Bank of England

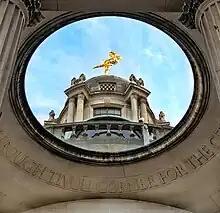
Statue of Ariel by Charles Wheeler

The 'panic of 1825' highlighted risks inherent in the bank's three-way split loyalties: to its stockholders, to the Government (and thereby to the public), and to its commercial banking customers. In 1825–26 the bank was able to avert a liquidity crisis when Nathan Mayer Rothschild succeeded in supplying it with gold; nevertheless, after the crisis, many country and provincial banks failed prompting numerous commercial bankruptcies. The passing of the Country Bankers Act 1826 allowed the bank to open provincial branches for the better distribution of its banknotes (at the time small country banks, some of which were significantly undercapitalised, issued their own notes); by the end of the following year eight Bank of England branches had been set up around the country.